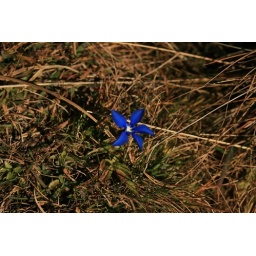
Lost blue flower in the brown grass